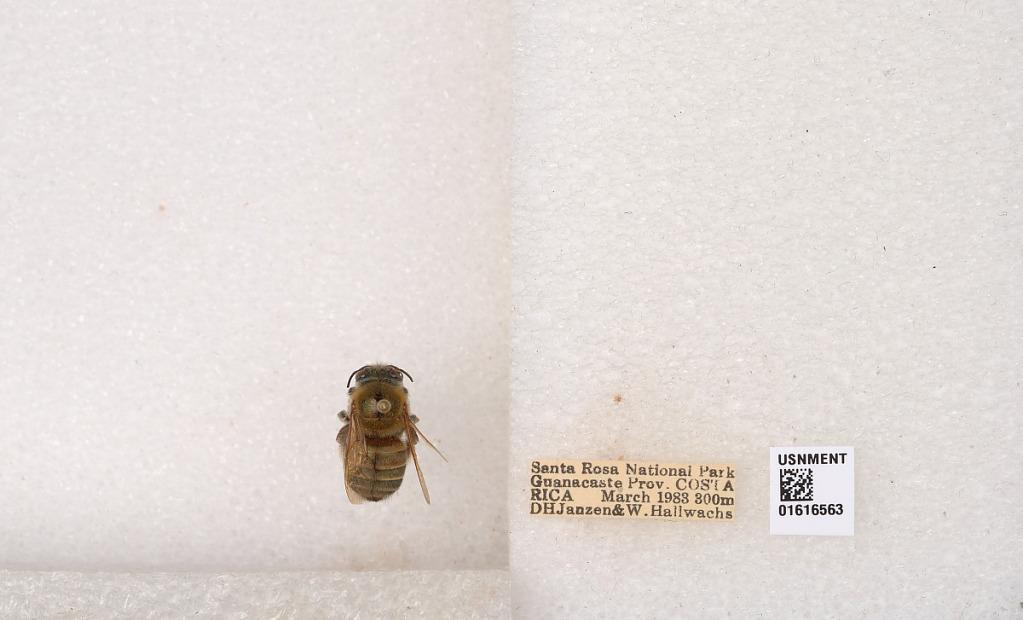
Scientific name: Xylocopa
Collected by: D. Janzen & W. Hallwachs
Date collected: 1983-3-1
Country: Costa Rica
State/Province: Guanacaste
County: La Cruz
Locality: Santa Rosa National Park